Enrico Banducci

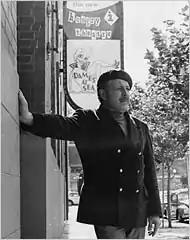
Banducci outside the "hungry i theater", Ghirardelli Square, 1969

Enrico Banducci (born Harry Charles Banducci; February 17, 1922 – October 9, 2007) was an American impresario. Banducci operated the Hungry I nightclub in San Francisco's North Beach neighborhood after purchasing the club from its founder, Eric "Big Daddy" Nord, in 1950.